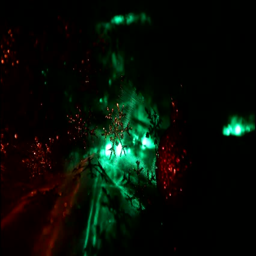
christmas lights and christmas decoration with snowflakes and ball - moving on the wind - close up view